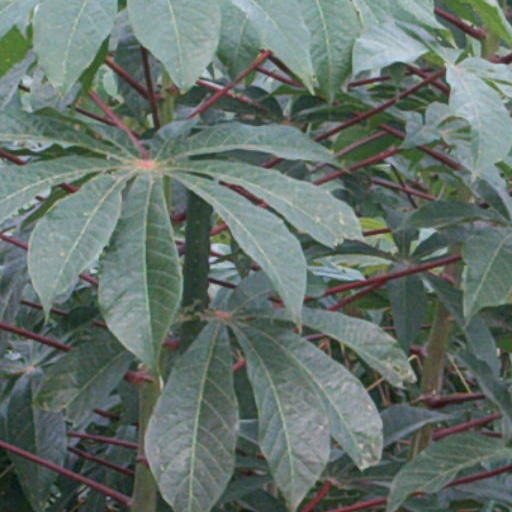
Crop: cassava